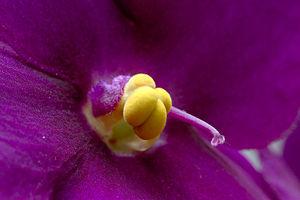
Vue raprochée d'une fleur de violette du Cap (Saintpaulia ionantha)